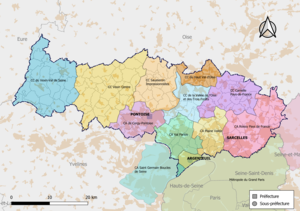
Carte des intercommunalités du département du Val-ded'Oise, France. Composition au 1er janvier 2019.
Depuis le 1ᵉʳ janvier 2017, le département du Val-d'Oise est couvert par 12 établissements publics de coopération intercommunale : une métropole ayant son siège à Paris, 5 communautés d'agglomération et 6 communautés de communes.